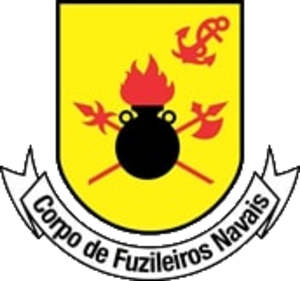
La Marine brésilienne est la branche navale des forces armées brésiliennes. Avec 48 000 hommes et femmes, elle met en œuvre en 2007 environ 90 bateaux. La marine brésilienne dispose d'une force aéronavale qui est constituée de 1 150 personnes, organisée jusqu'en 2018 autour du NAe São Paulo, et utilisant des Douglas A-4 Skyhawk. Elle dispose également d'un corps de Marines d'environ 24 000 combattants. Son budget de 3,6 milliards de réaux en 2008 est le plus important des trois armes de ce pays.